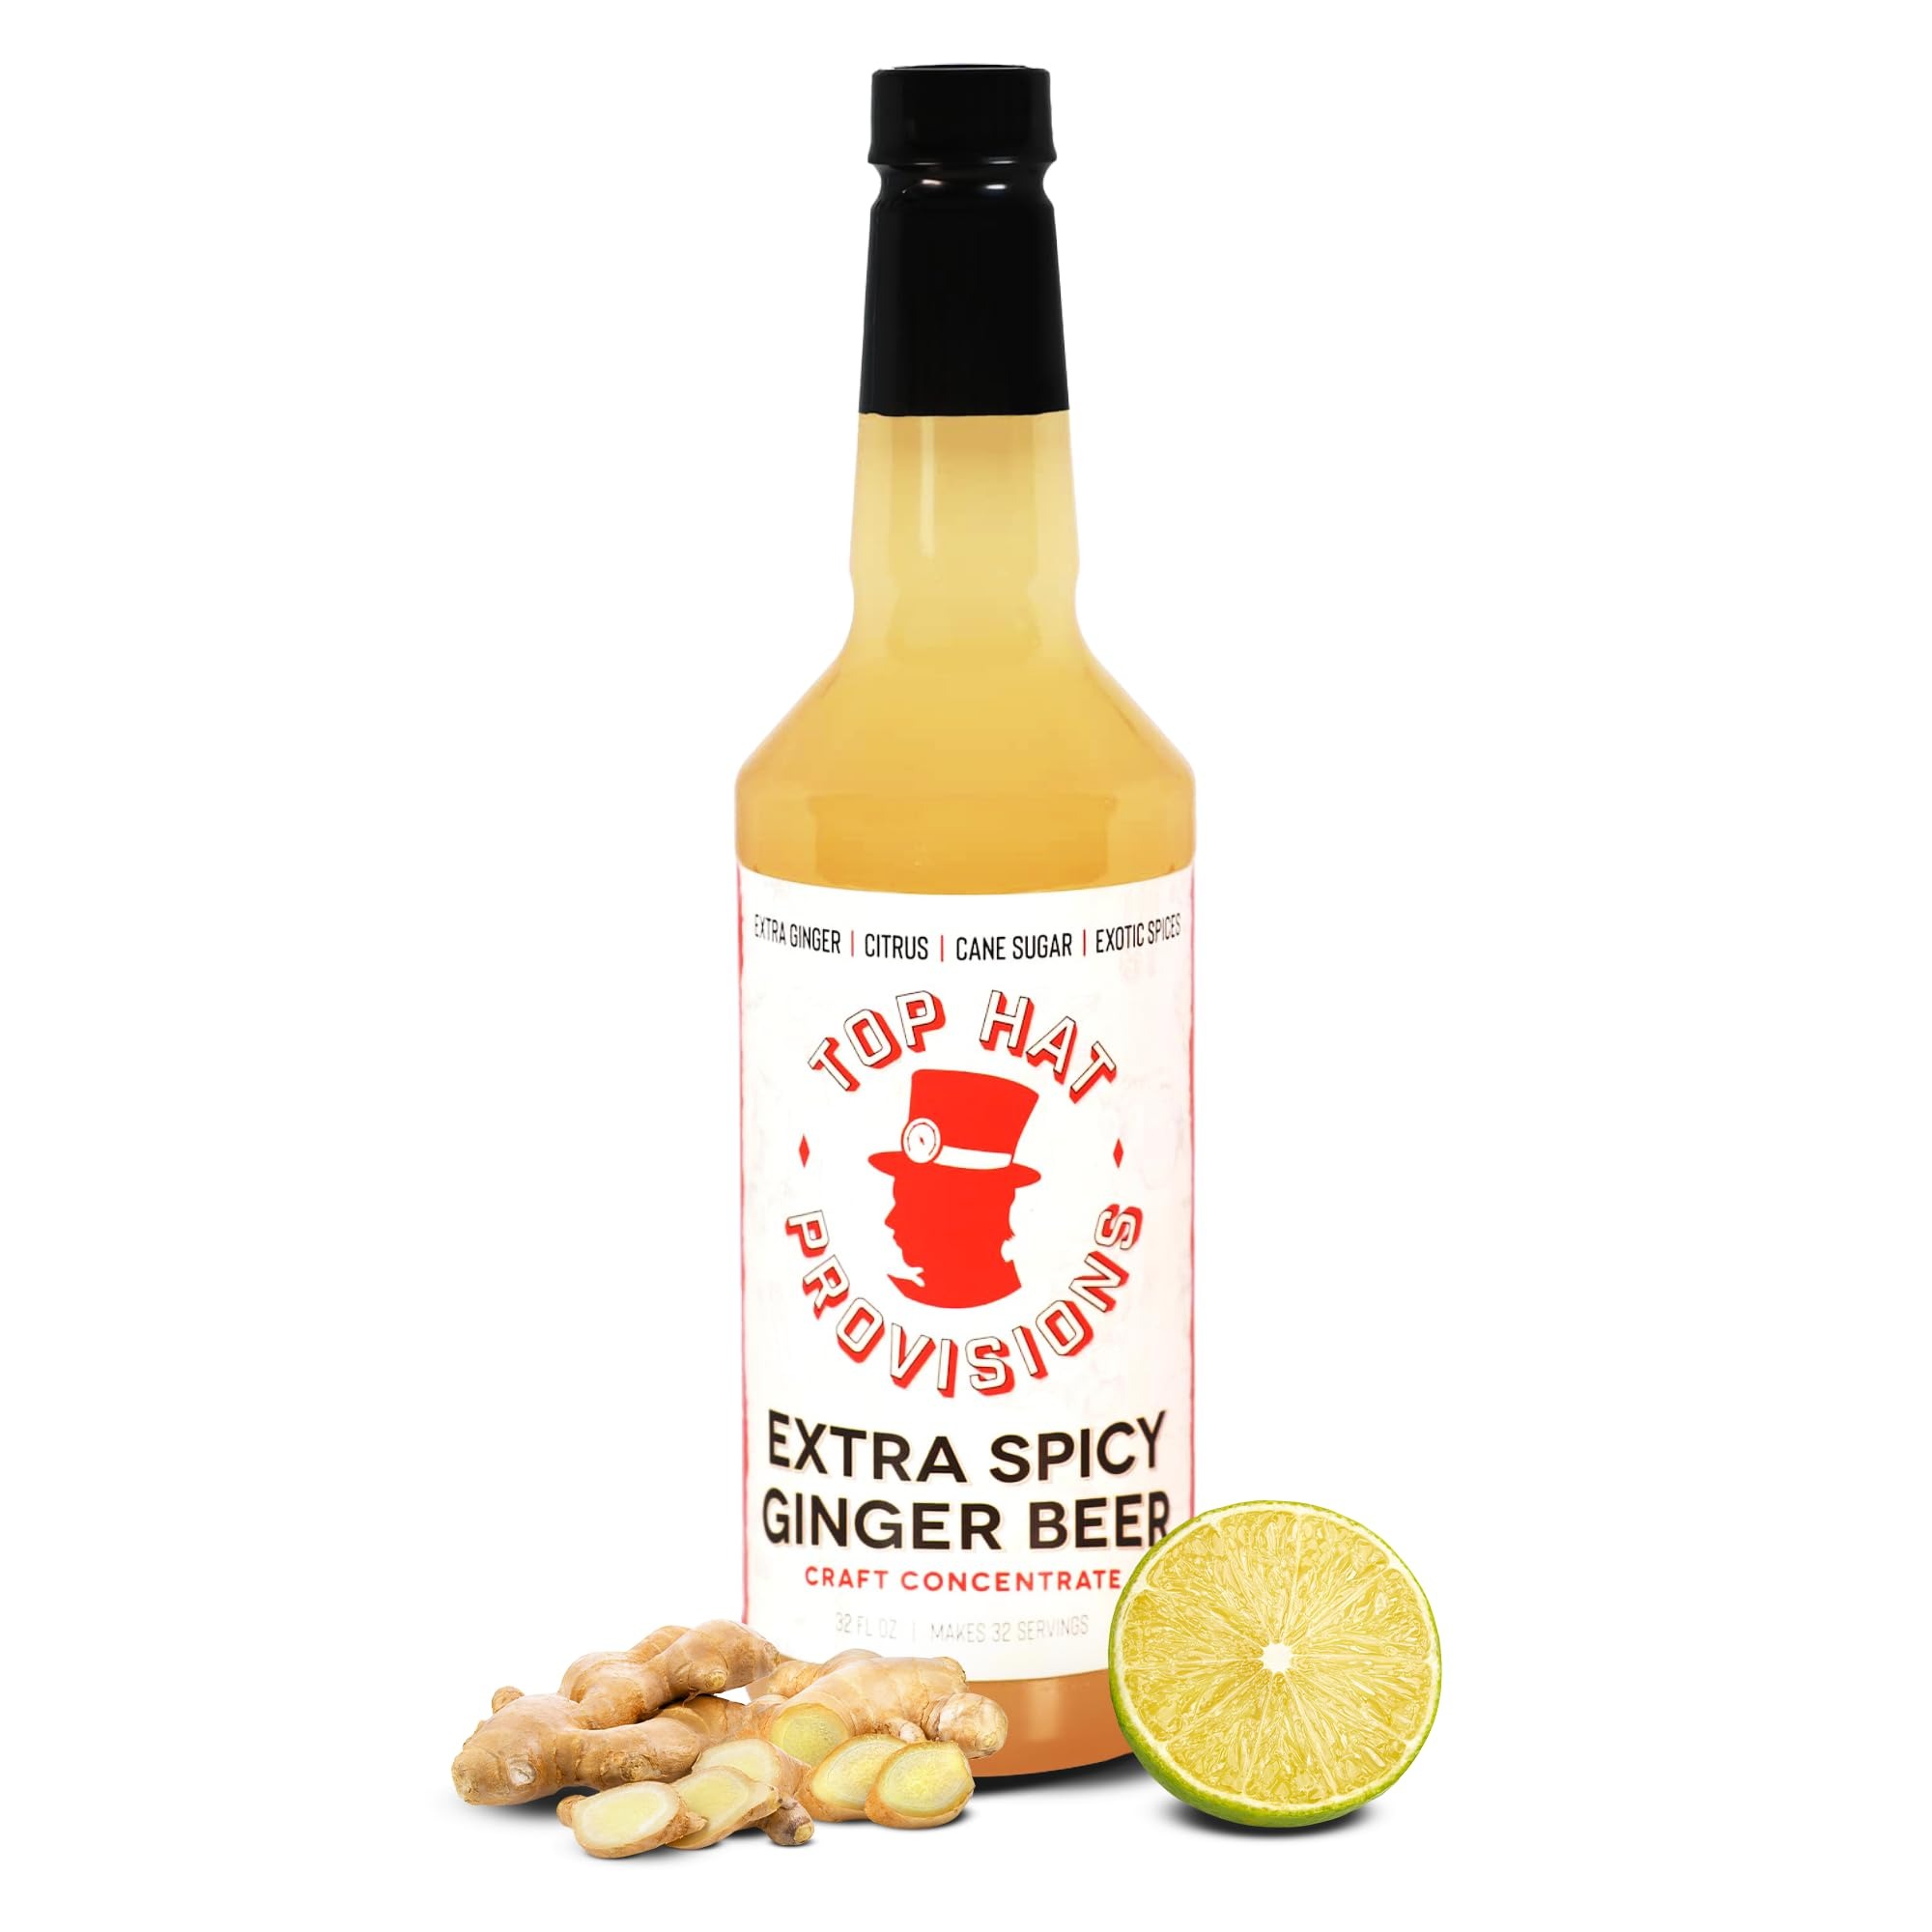
Item Name: Top Hat Extra Spicy Ginger Beer Syrup - Spicy Ginger Syrup for Soda Makers - Makes 32 Craft Sodas, Mules, Cocktails, Mocktails - Compatible with SodaStream - Just add Soda Water - 32oz bottle
Bullet Point 1: Our new Extra Spicy Ginger Beer Syrup has almost double the ginger and double the spice as our original that you already know and love!
Bullet Point 2: For Instant Ginger Beers + Moscow Mules + Hot Toddies: Hancrafted non-alcoholic soda syrup & Mule Batching Mix is made with two different gingers, evaporated cane juice, lime juice, lemon juice, Vitamin C, gum arabic & our spiced drinking vinegar. Great for making instant handcrafted ginger beer or Moscow Mules at home. Great for making instant handcrafted Ginger Beer or Moscow Mules with your sodastream at home or easily batching full kegs.
Bullet Point 3: 33 Servings of Cultivated Fresh-produce Experience: Our Top Hat Spicy Ginger Beer Syrup & Mule Batching Mix is made with two different gingers, evaporated cane juice, lime juice, lemon juice, Vitamin C, gum arabic & our spiced drinking vinegar that comes in a 32oz bottle. Make sure to shake well before using and refrigerate after opening. 1oz added on any 5 oz sparkling water is enough to add a magical burst of flavor!
Bullet Point 4: Alcohol Mix For The Health Conscious: Our flavored syrup is concentrated and contains antioxidants. Ingredients are sourced from the freshest citrus & vegetable juices, tropical fruits, raw sugars, plant based natural sweeteners, & cultured botanicals--perfect for the health conscious individuals!
Bullet Point 5: Perfect for Home Bar Use: Craft your very own alcoholic or non-alcoholic drinks at the comfort of your own home using our Born recipes and free mixology education from the best bartenders in the world! Check our cocktail recipe recommendations at the back of the bottle.
Bullet Point 6: Elite Crafters of Mixers, Elixirs & Tonics: Top Hat Provisions provides top of the line handcrafted mixers, syrups and batching concentrates. We are global foragers and have worked tirelessly to scout out the best ingredients for you! Please don’t hesitate to contact us for any inquiries regarding our products.
Product Description: Our top rated non-alcoholic ultra premium extra spicy ginger beer syrup is a 5x concentrate - just add soda water to make a delicious ginger beer. Include spirit or non-alcoholic spirit of choice to make a craft cocktail or mocktial instantly. Handcrafted in small batches with two different gingers, evaporated cane juice, lime juice, lemon juice, Vitamin C, gum arabic & our spiced drinking vinegar. Great for making instant handcrafted Ginger Beer or Moscow Mules or Hot Toddies. Have more fun making craft sodas and cocktails with your sodastream at home or easily batch draft cocktail kegs.
Value: 32.0
Unit: Fl Oz

Price: 27.98